2018 Punta del Este ePrix

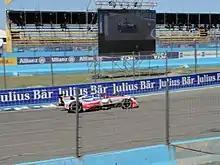
Nick Heidfeld's car lost power on the second lap which prompted the ePrix's sole deployment of the safety car.

The race began at 16:03 Uruguay Time on 17 March. The weather at the start were dry and sunny with the air temperature ranging from and the track temperature between . A special feature of Formula E is the "Fan Boost" feature, an additional of power to use in the driver's second car. The three drivers who were allowed to use the boost were determined by a fan vote. For the Punta del Este round, Abt, Buemi and Rosenqvist were handed the extra power. The number of laps contested was increased from 33 in 2015 to 37 in 2018 to showcase Formula E's technological developments. Vergne maintained the lead going into the first corner. Di Grassi stayed in second after holding off Lynn and Turvey followed close behind in fourth. The rest of the field negotiated the chicane without incident although Mortara ran wide and fell to 20th. Di Grassi regained some ground and quickly drew closer to Vergne while Turvey was unable to remain with the leaders and Abt began to battle him. Further back, Lotterer and Bird got close to one another in a battle for sixth.